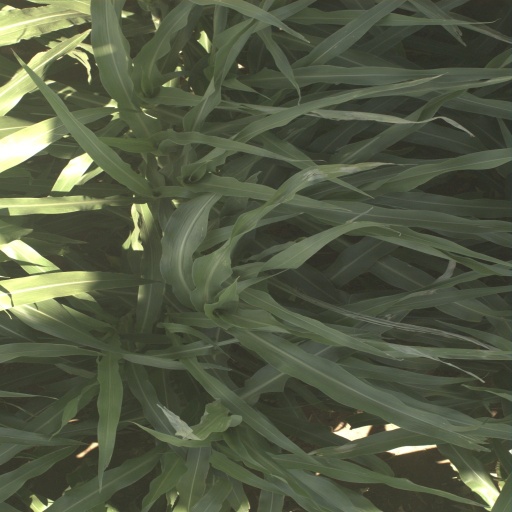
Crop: sorghum